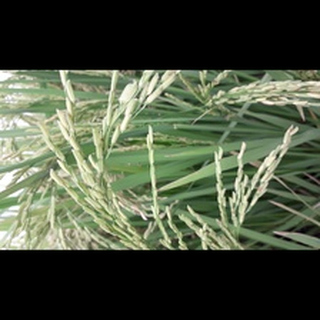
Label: healthy_rice